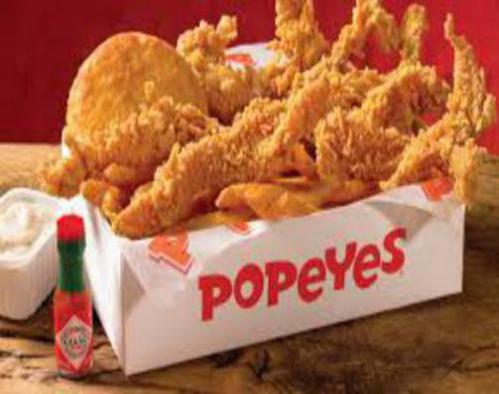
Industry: Food